SMS Aspern

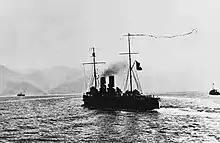
"Aspern" departing Cattaro Bay on 2 August 1916 in company with and

"Aspern" was mobilized at the start of World War I in July 1914, being recommissioned on 31 July and briefly conducting sea trials starting on 21 August before being assigned to I Cruiser Division, which at that time included "Sankt Georg", "Kaiser Karl VI", "Kaiserin und Königin Maria Theresia", and the other two "Zenta"-class cruisers, under the command of Vice Admiral Paul Fiedler. She got underway on 19 September with a group of torpedo boats for a patrol in the waters off Porozina. The rest of the year passed uneventfully, and on 22 March 1915, "Aspern" joined "Admiral Spaun" and the cruisers and for battle training in the Fasana Channel. She then moved to Cattaro Bay, from which she sortied with the destroyers and on 31 March for a patrol that lasted until the following day. On 29 December, the cruiser and several destroyers raided Allied shipping to Durazzo, and encountered Allied warships in the First Battle of Durazzo, "Aspern" sortied with "Kaiser Karl VI", "Novara", the coastal defense ship , and several destroyers to cover their withdrawal, though they did not see action.